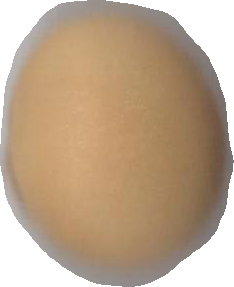
Variety: Grobogan